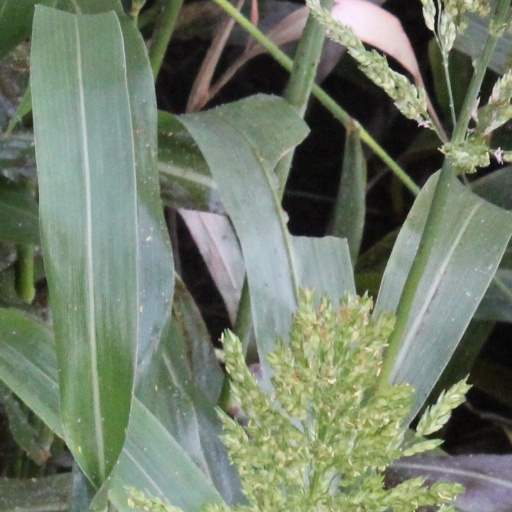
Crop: sorghum